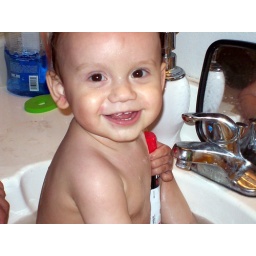
Jakey smiling while taking a bath in the bathroom sink.